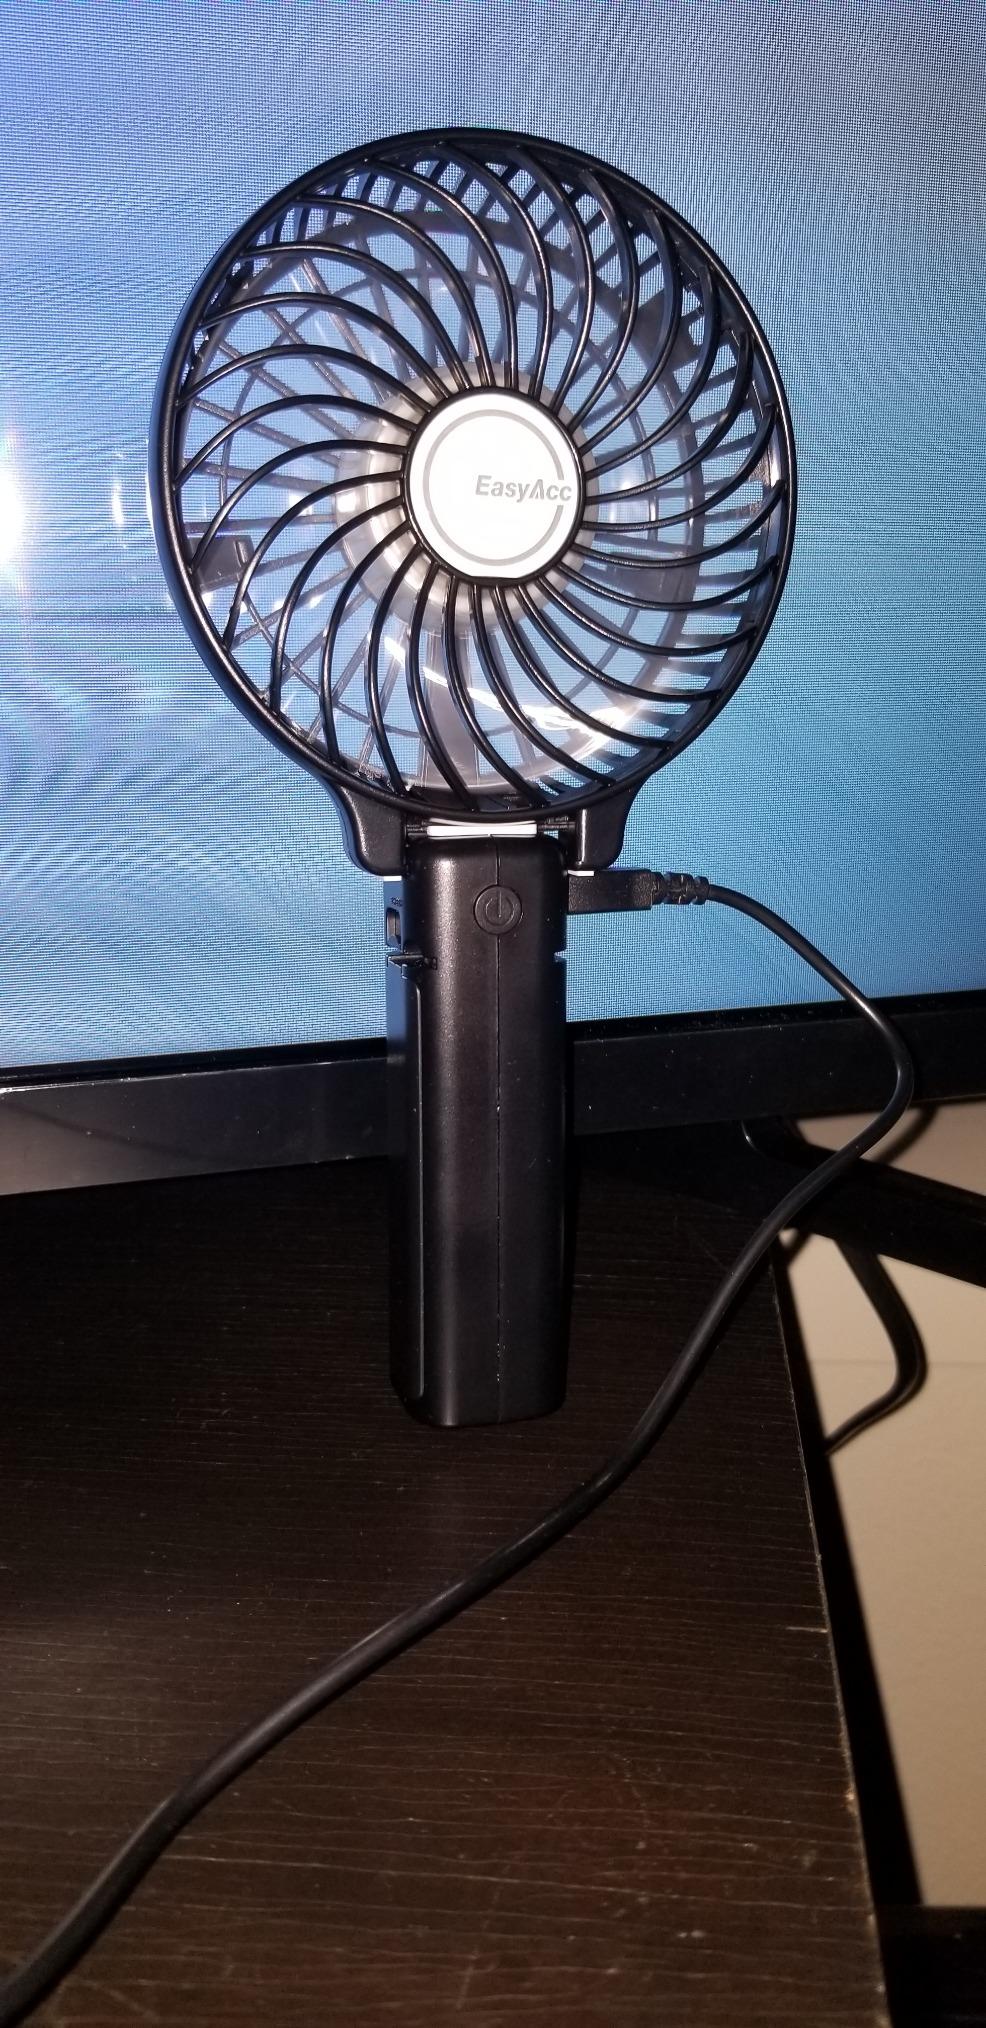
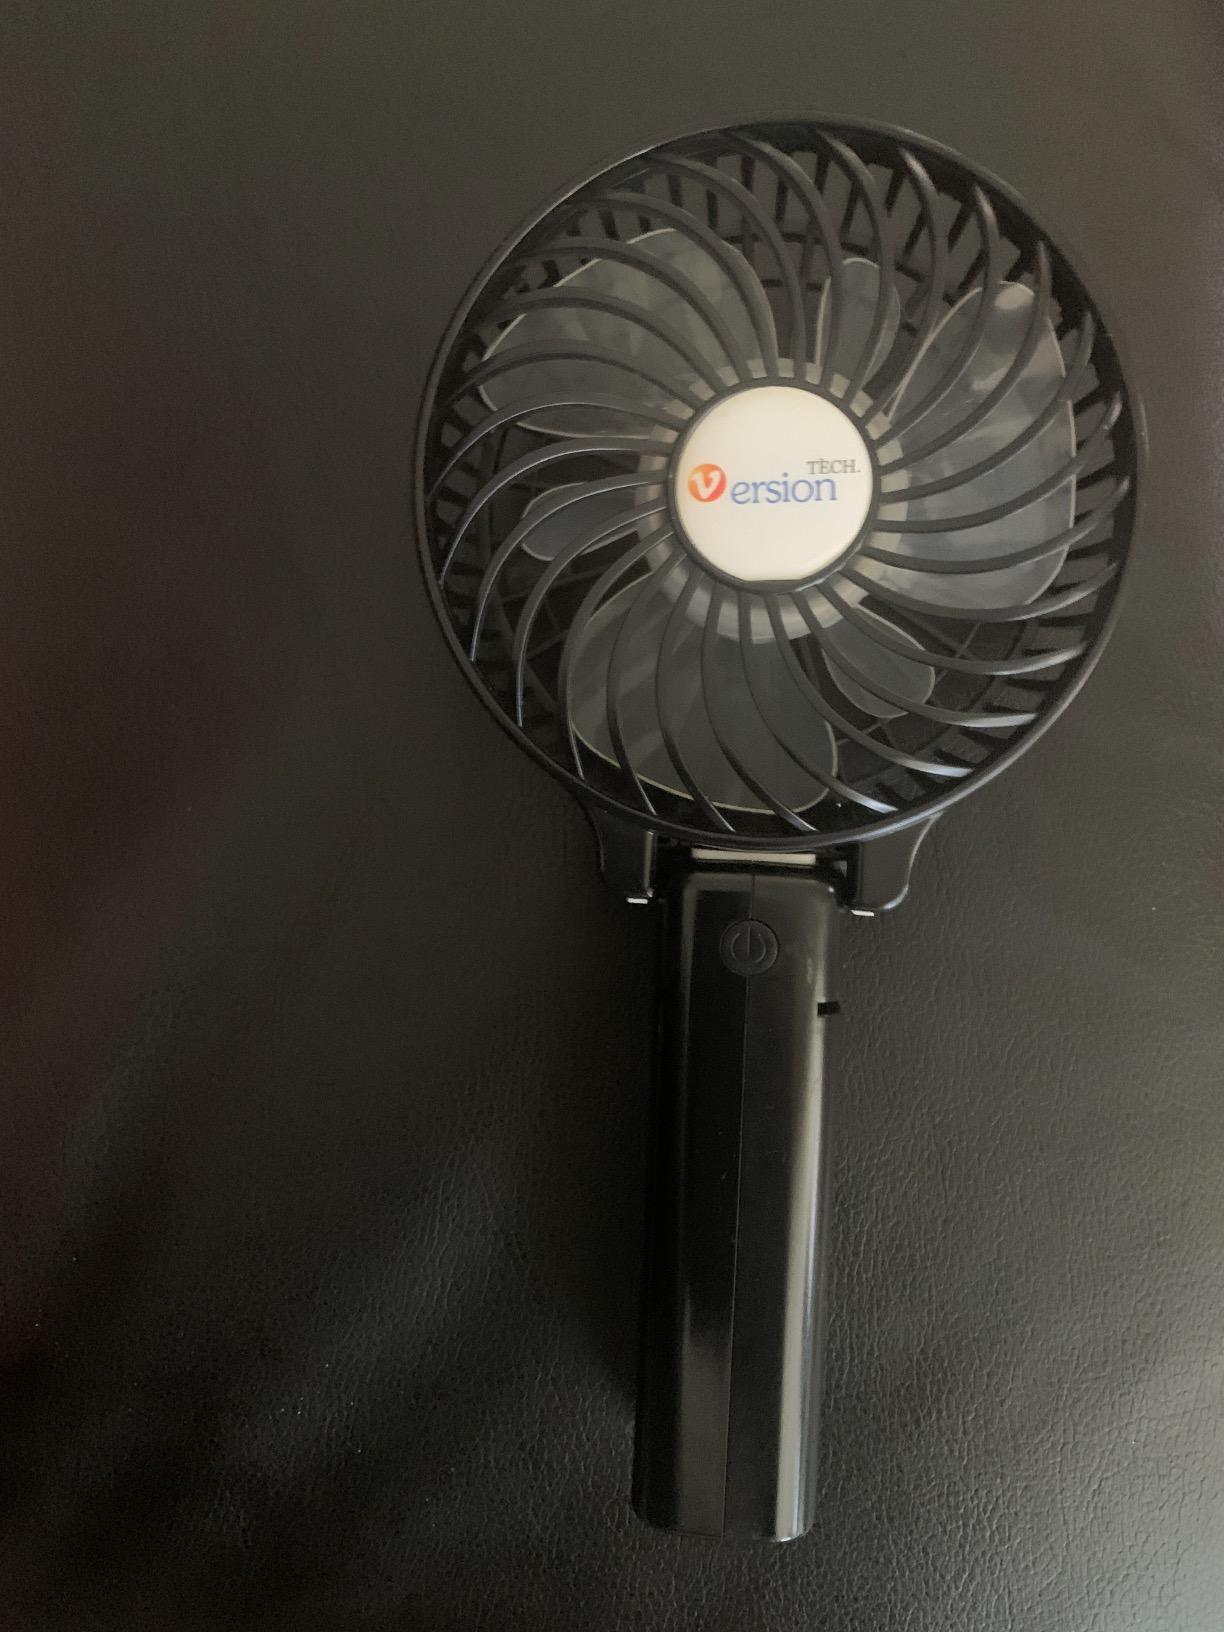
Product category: fan
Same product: no